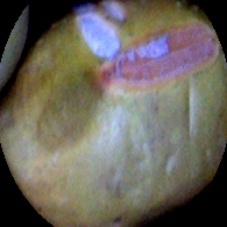
Label: Immature